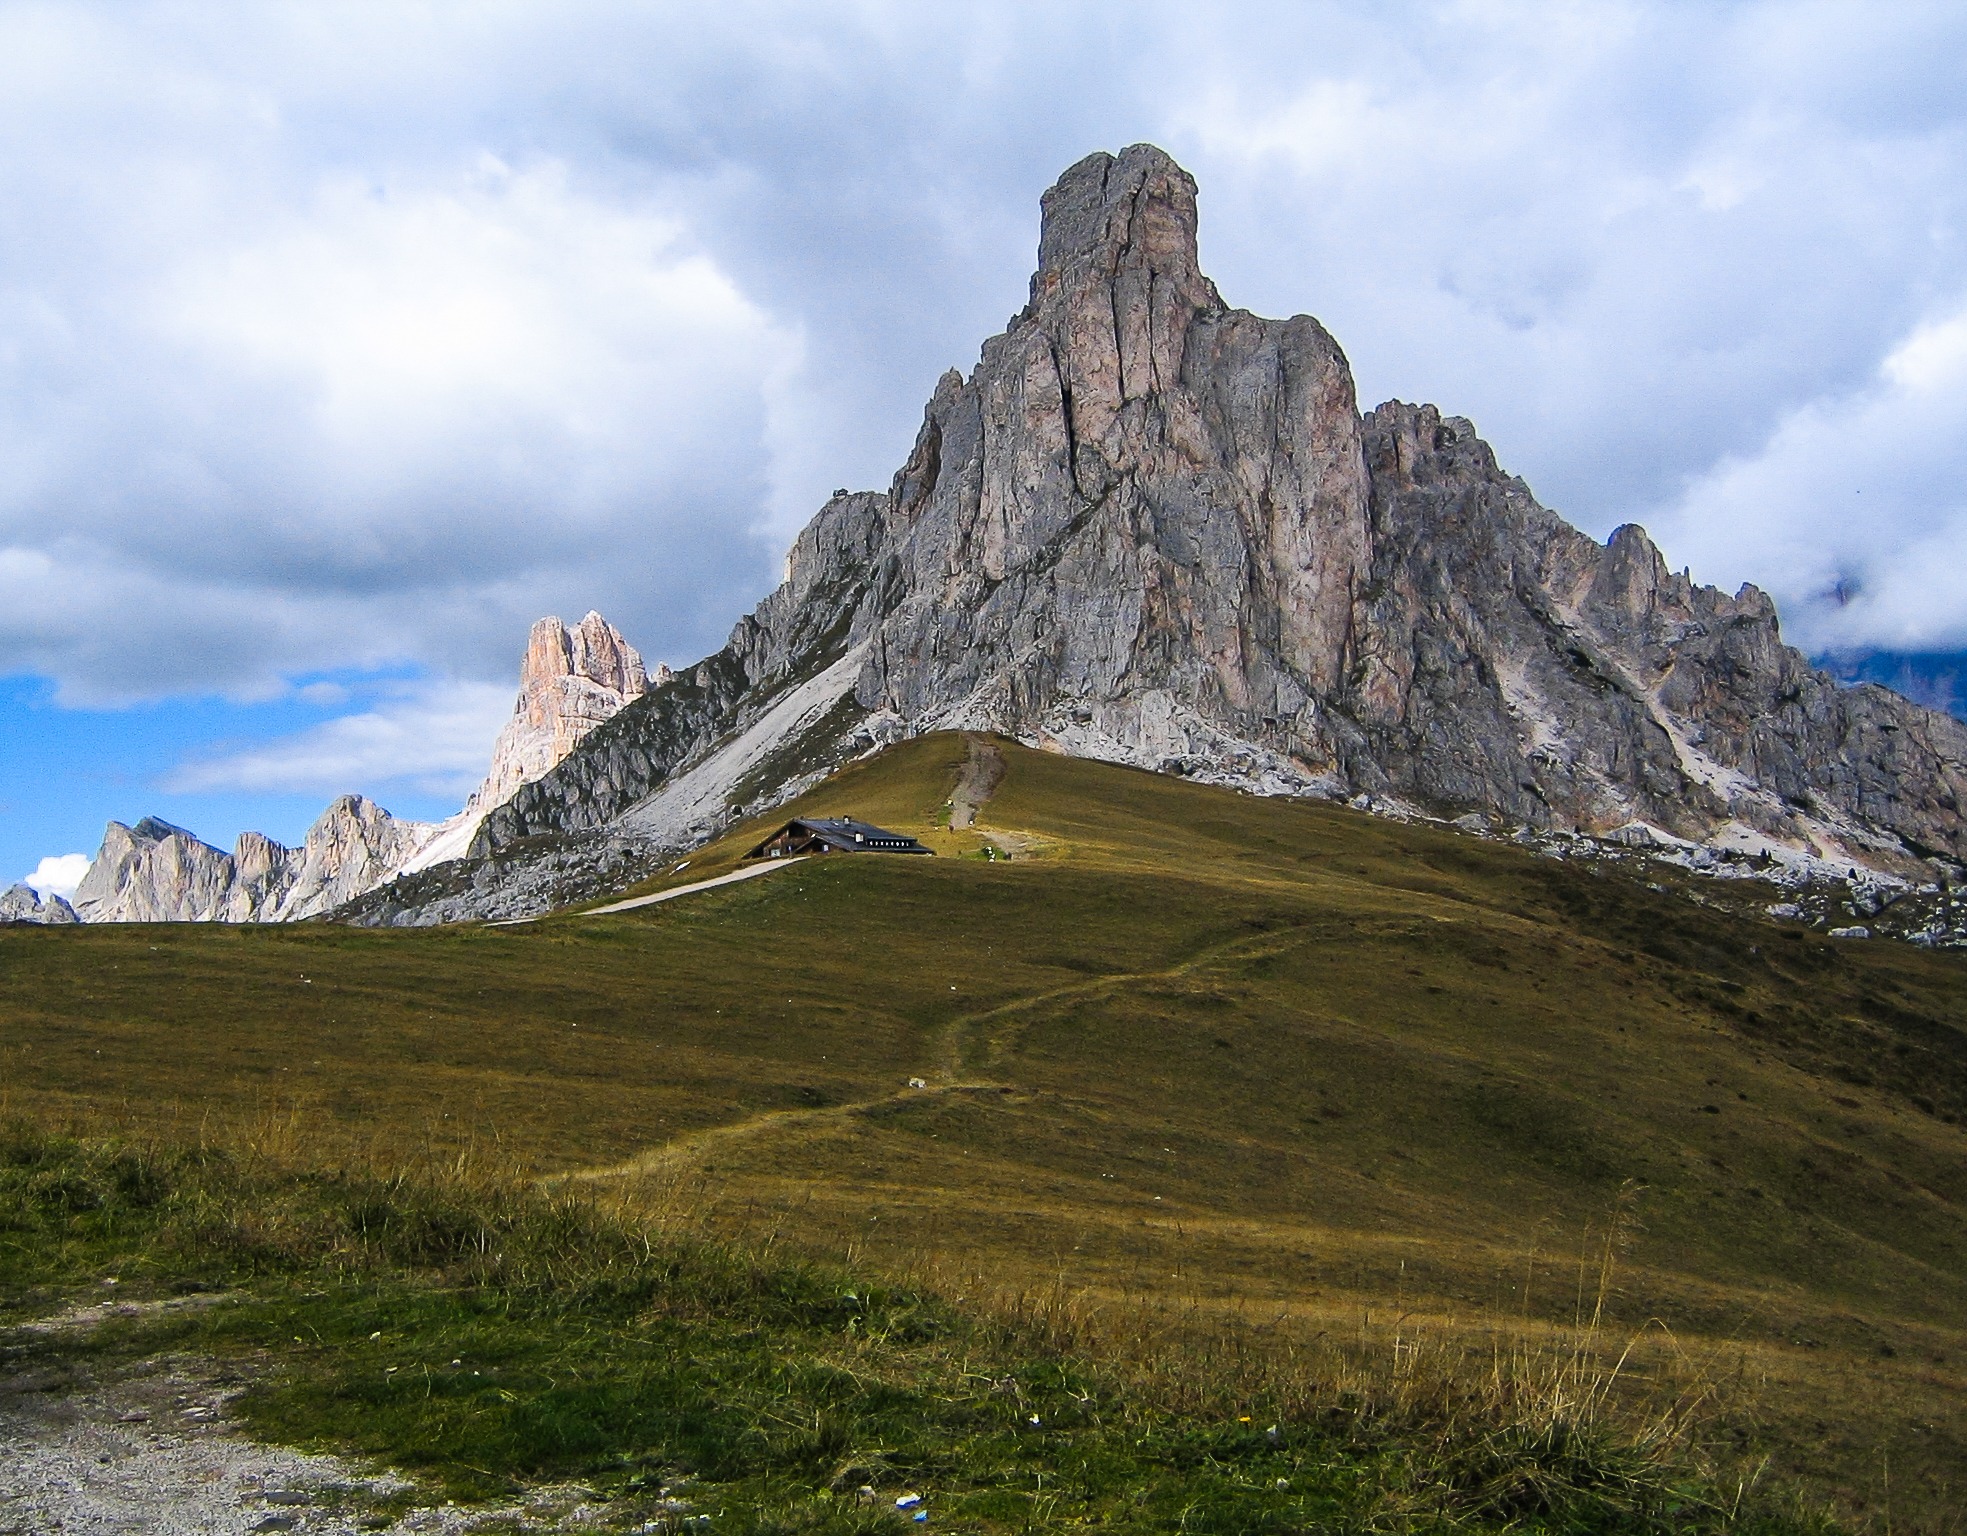
landscape, nature, rock, wilderness, walking, mountain, meadow, hill, adventure, mountain range, cliff, park, alpine, highland, terrain, national park, ridge, summit, mountain landscape, geology, mountains, alps, badlands, plateau, fell, landform, mountain pass, geographical feature, mountainous landforms